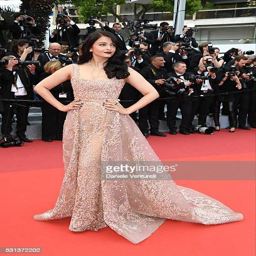
actor attends premiere during festival at festivals